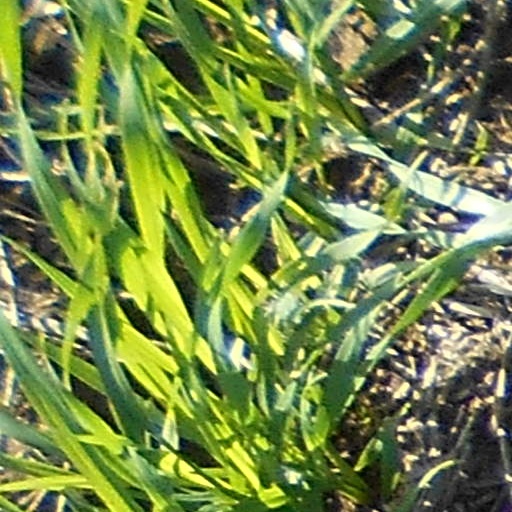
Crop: wheat